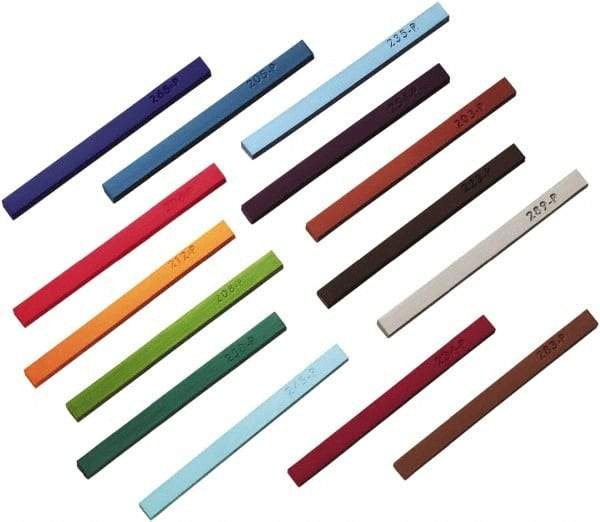
Prismacolor - Assorted Colors, Pastel - Medium Tip
Item #: 57317935 Brand: Prismacolor Model #: 27048 Exact Tooling IR#: 04 Product Specifications Type Pastel Color Assorted Tip Type Medium Tip Crayon
Brand: Prismacolor
Category: Office Supplies > Office Instruments > Writing & Drawing Instruments > Pastels > Pastel Pencils